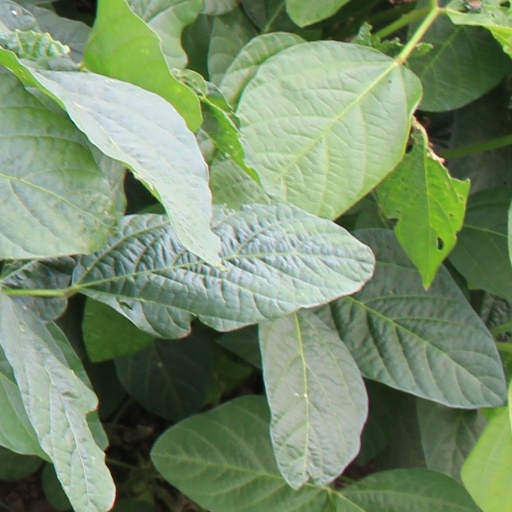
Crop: soybean